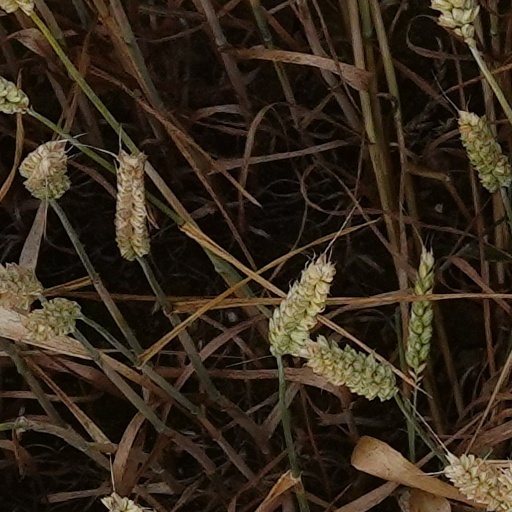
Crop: wheat